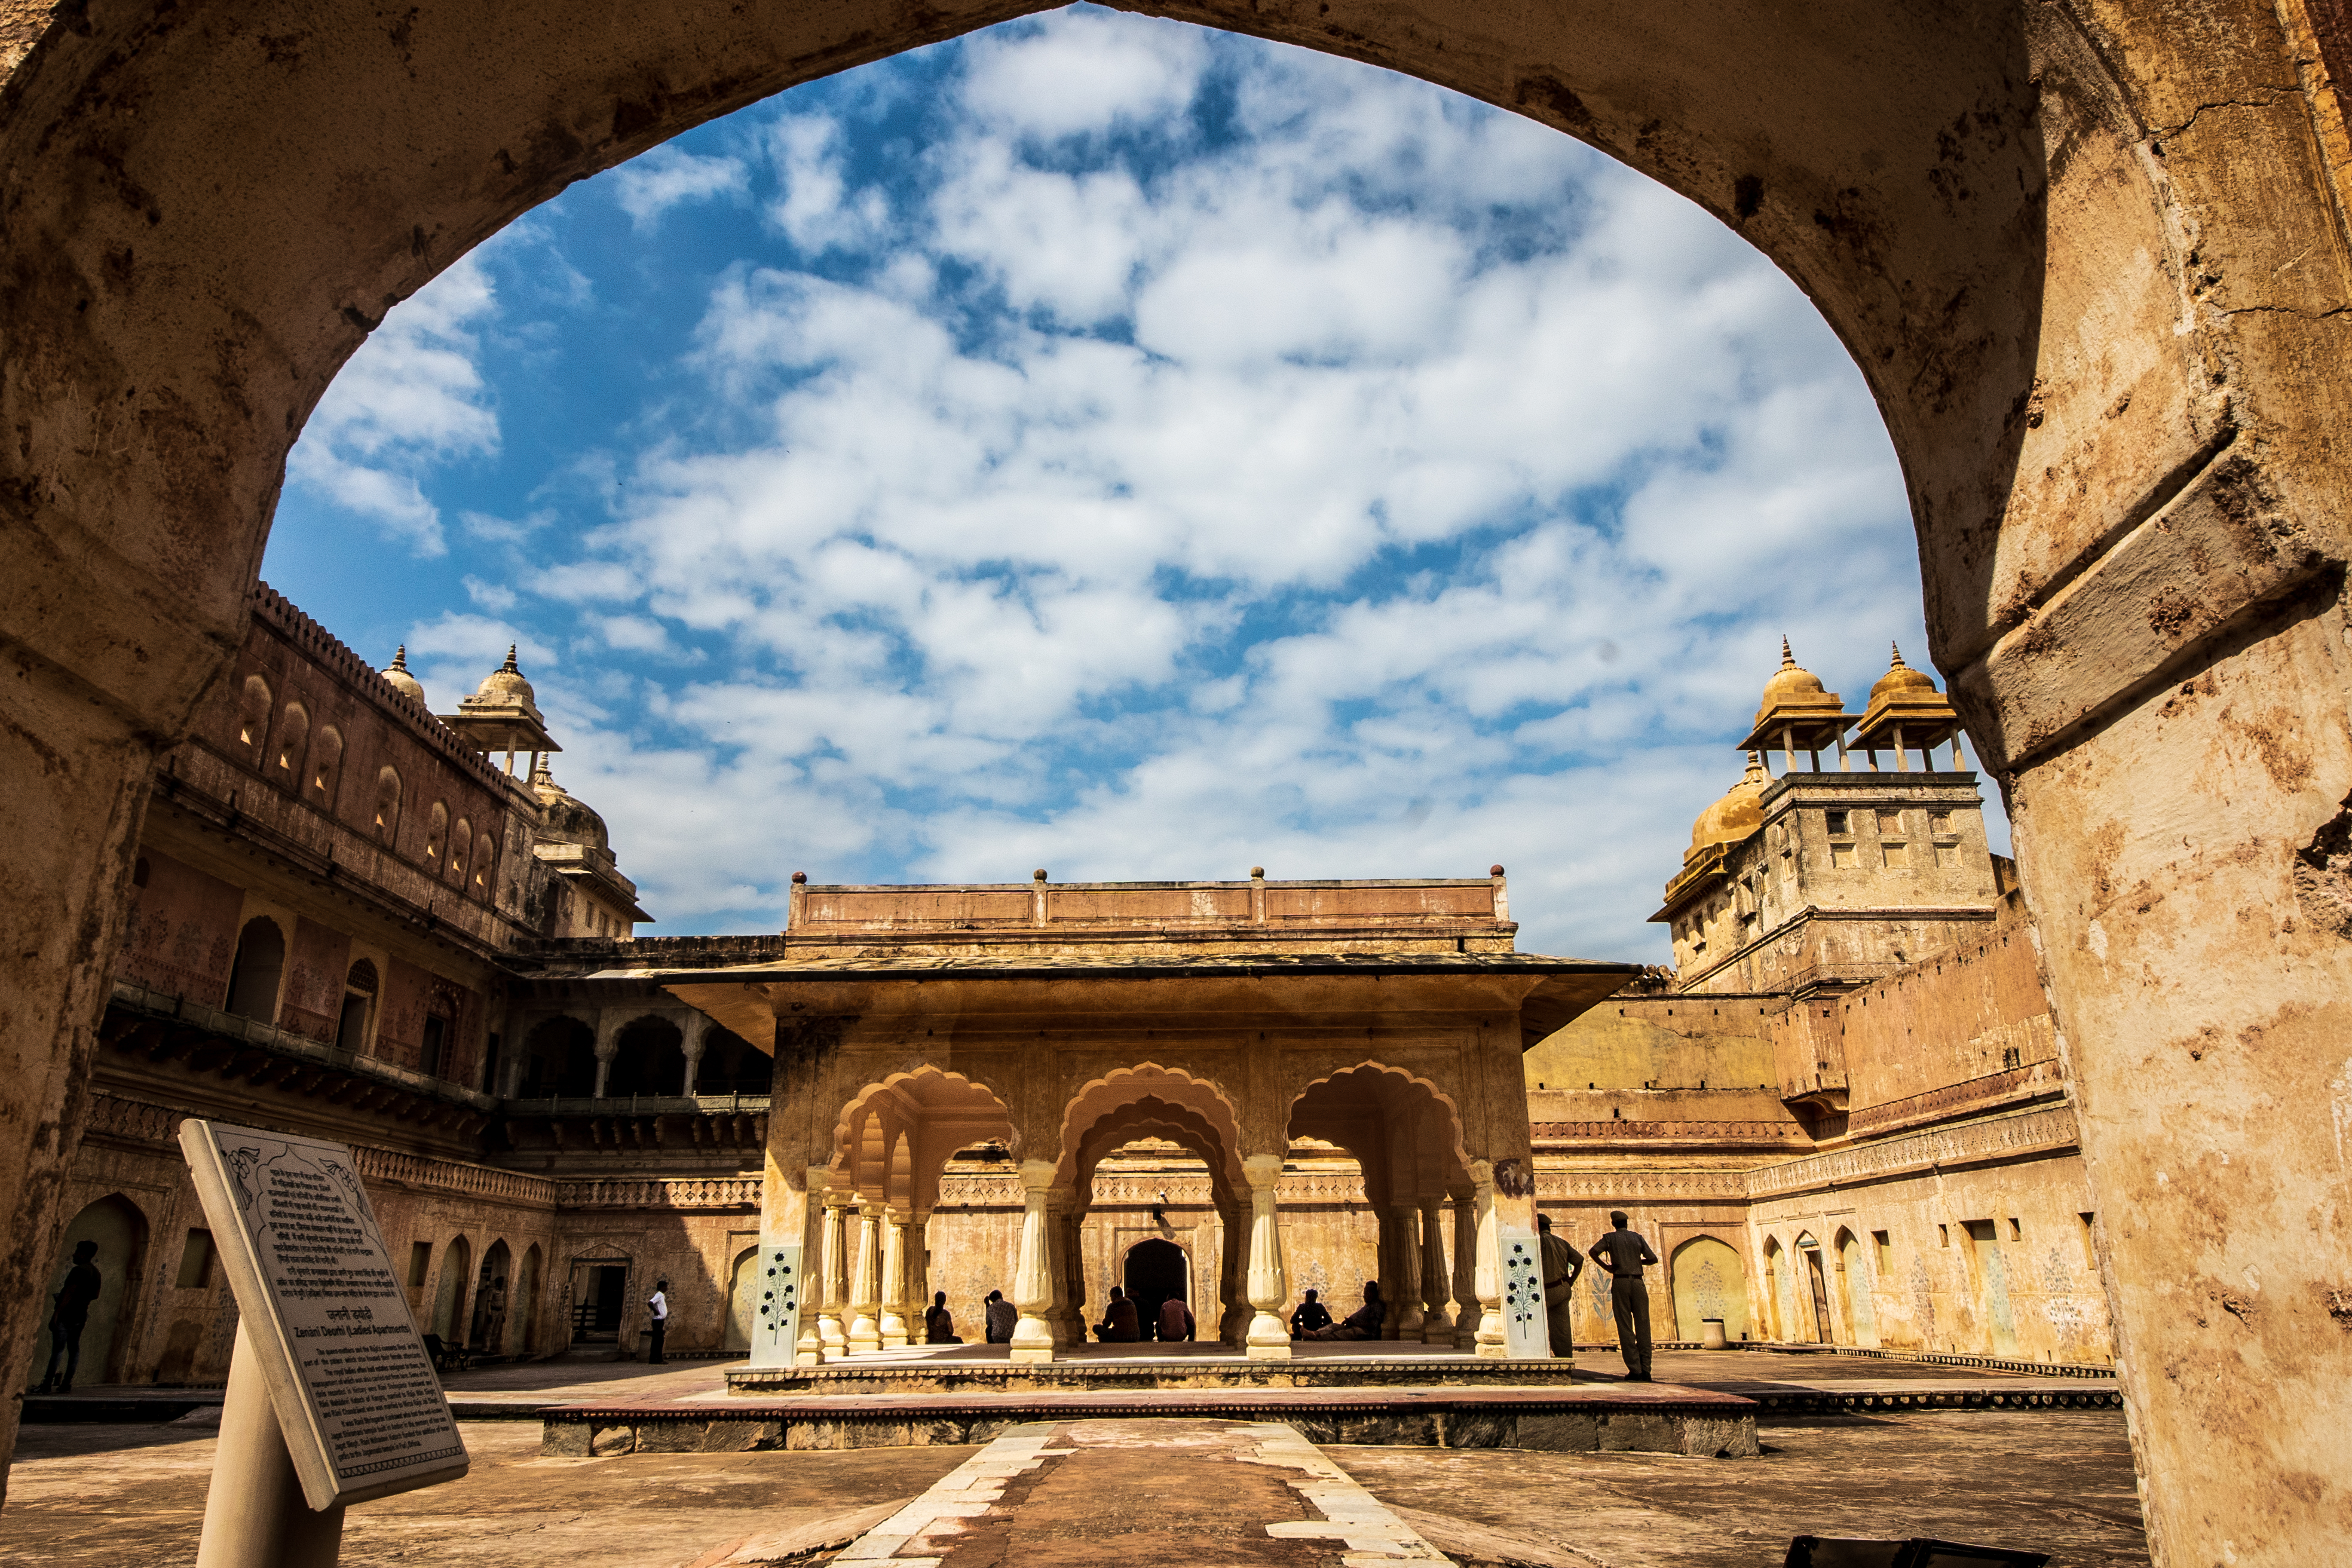
jaipur, amber, amer, ancient, architecture, art, asia, building, castle, colorful, culture, design, destination, detail, empire, famous, fort, ganesh, gate, gateway, heritage, historic, historical, history, holiday, india, islam, king, landmark, landscape, legend, maharajah, monument, mosaic, mosque, mughal, old, orange, ornament, ornate, palace, rajasthan, rajput, sightseeing, stone, structure, tourism, tourist, traditional, travel, arch, sky, holy places, ancient history, historic site, ancient roman architecture, cloud, column, classical architecture, ruins, facade, ancient rome, tourist attraction, archaeological site, fortification, courtyard, city, triumphal arch